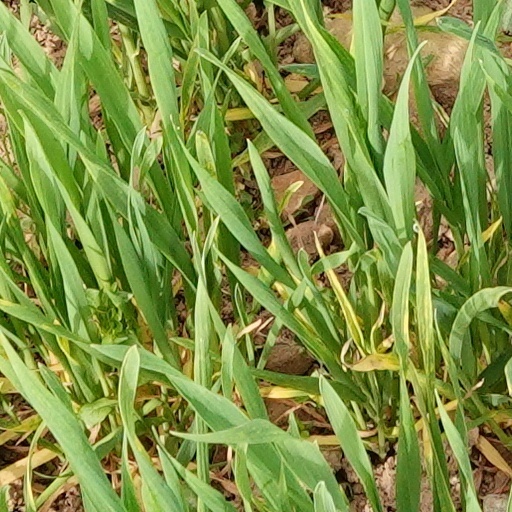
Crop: wheat